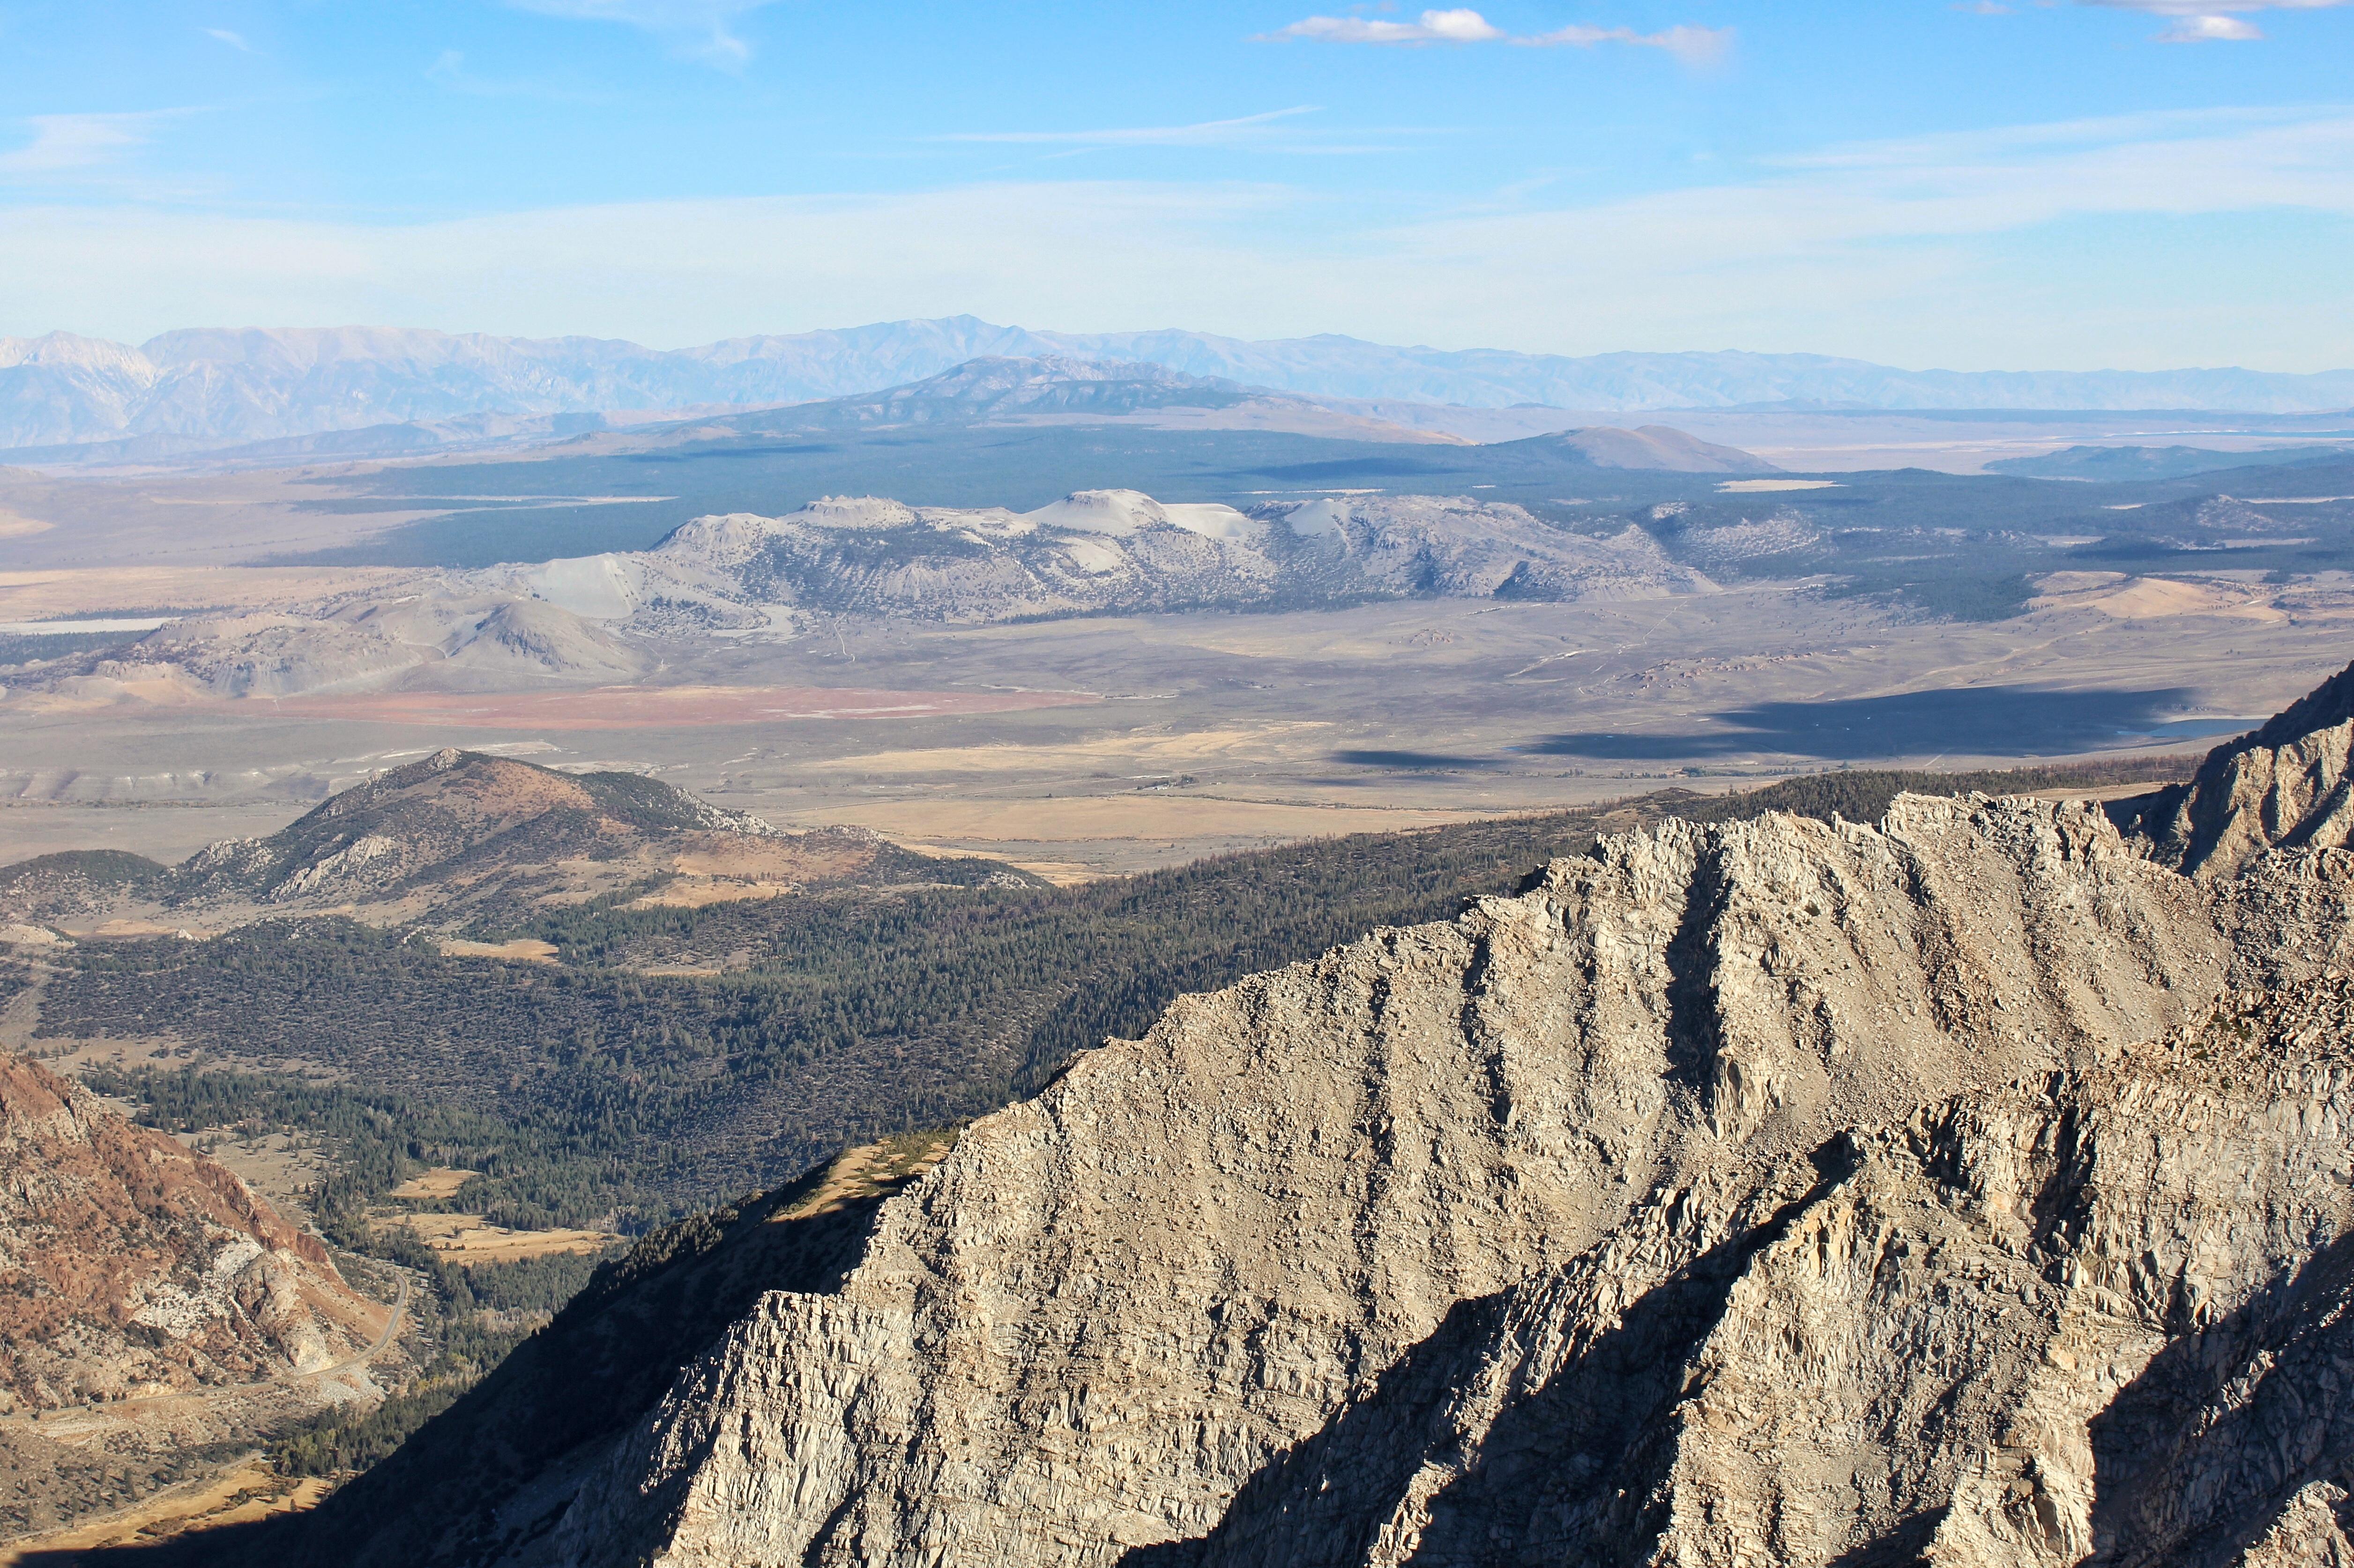
landscape, nature, rock, wilderness, walking, mountain, hill, adventure, valley, mountain range, canyon, national park, ridge, summit, geology, alps, badlands, plateau, fell, landform, aerial photography, mountain pass, geographical feature, mountainous landforms